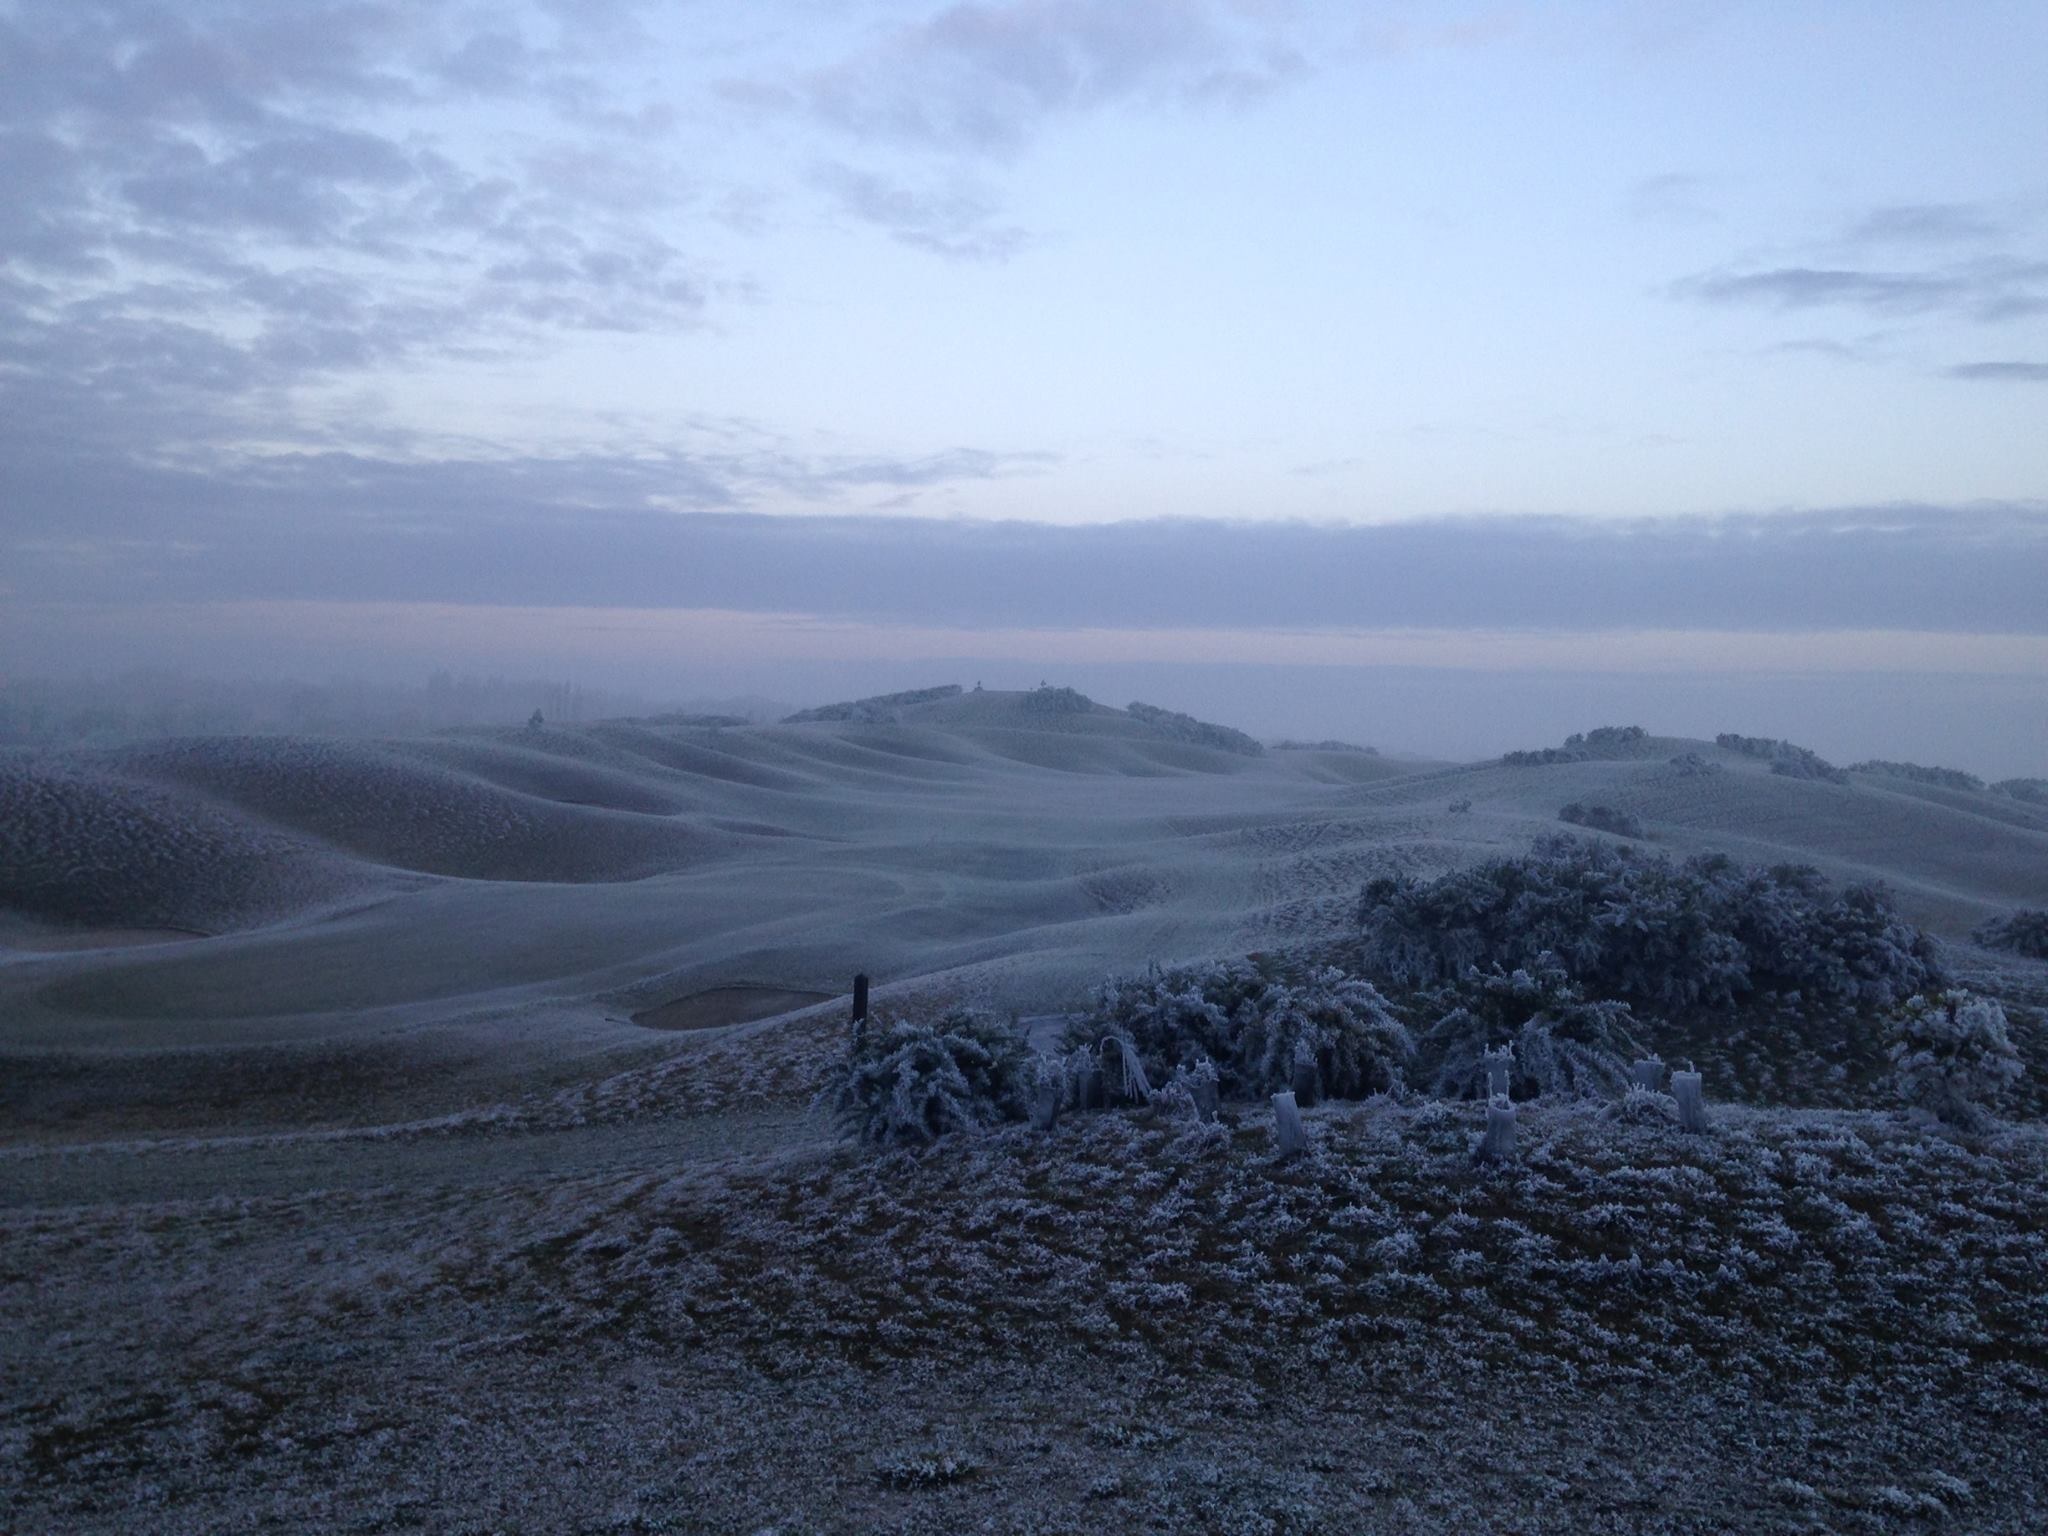
landscape, sea, sand, horizon, wilderness, mountain, snow, cold, winter, cloud, sunrise, sunset, mist, morning, hill, dawn, france, weather, ridge, plain, golf, winter landscape, north, plateau, landform, natural environment, geographical feature, atmospheric phenomenon, mountainous landforms